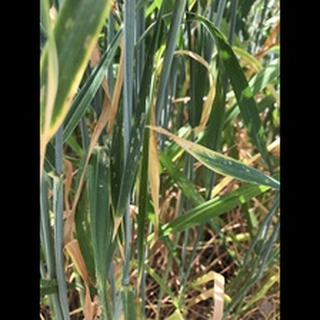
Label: wheat_mildew